Answer in natural language. Is WineBottle (marked A) in front of blue colour bed (marked B)? Choose between the following options: no or yes
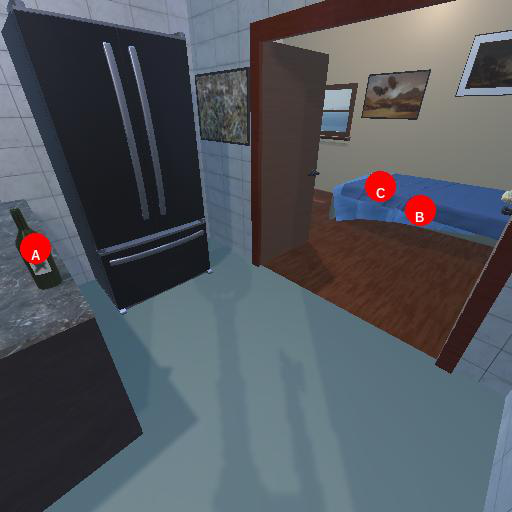
<answer>yes</answer>